William Wordsworth

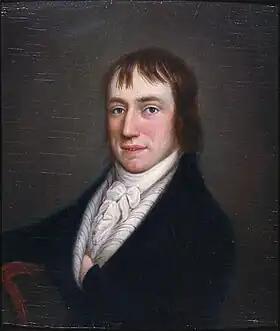
Wordsworth in 1798, about the time he began "The Prelude".

The year 1793 saw the first publication of poems by Wordsworth in the collections "An Evening Walk" and "Descriptive Sketches". In 1795, he received a legacy of £900 from Raisley Calvert and was able to pursue a career as a poet.